Gladstone Avenue

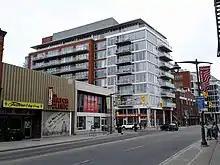
Intersection of Gladstone with Bank St.

Gladstone Avenue is a street in Ottawa running east from the Rideau Canal west to Parkdale Avenue. It is a historically residential street running just south of the downtown core, with a number of small houses in the downtown section now converted to commercial uses.